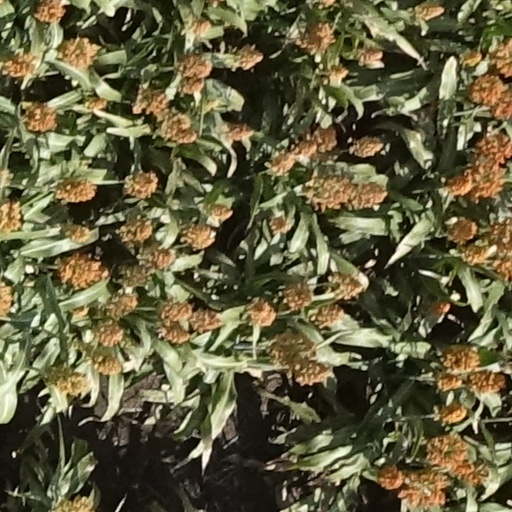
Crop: sorghum